WLCH (AM)

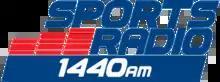
Previous CBS Sports Radio logo

Cumulus Media took control of the station after its purchase of Susquehanna Radio Corporation in 2006. Following the purchase, Cumulus renamed the corporation Radio License Holding SRC, LLC.